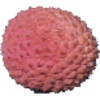
Label: lychee